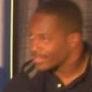
Age: 23